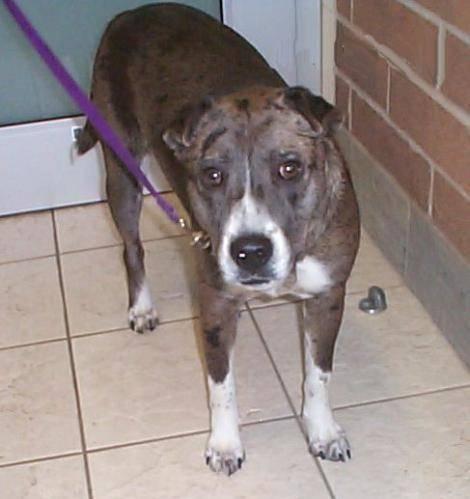
dog